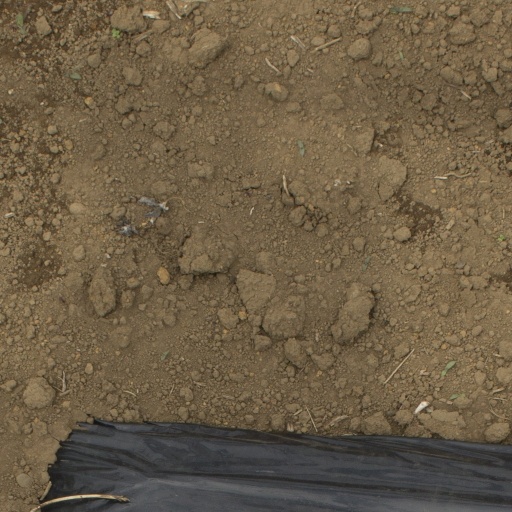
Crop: Jerusalem artichoke